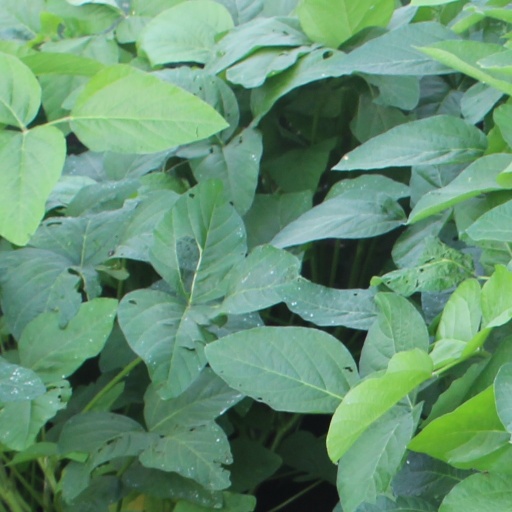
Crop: soybean